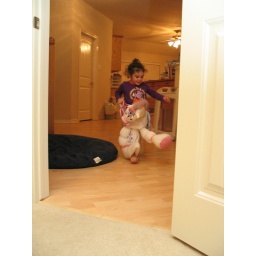
Cassie tore around the house in her pony costume.